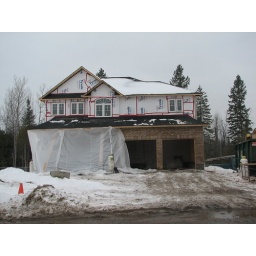
still no window in 3rd bedroom